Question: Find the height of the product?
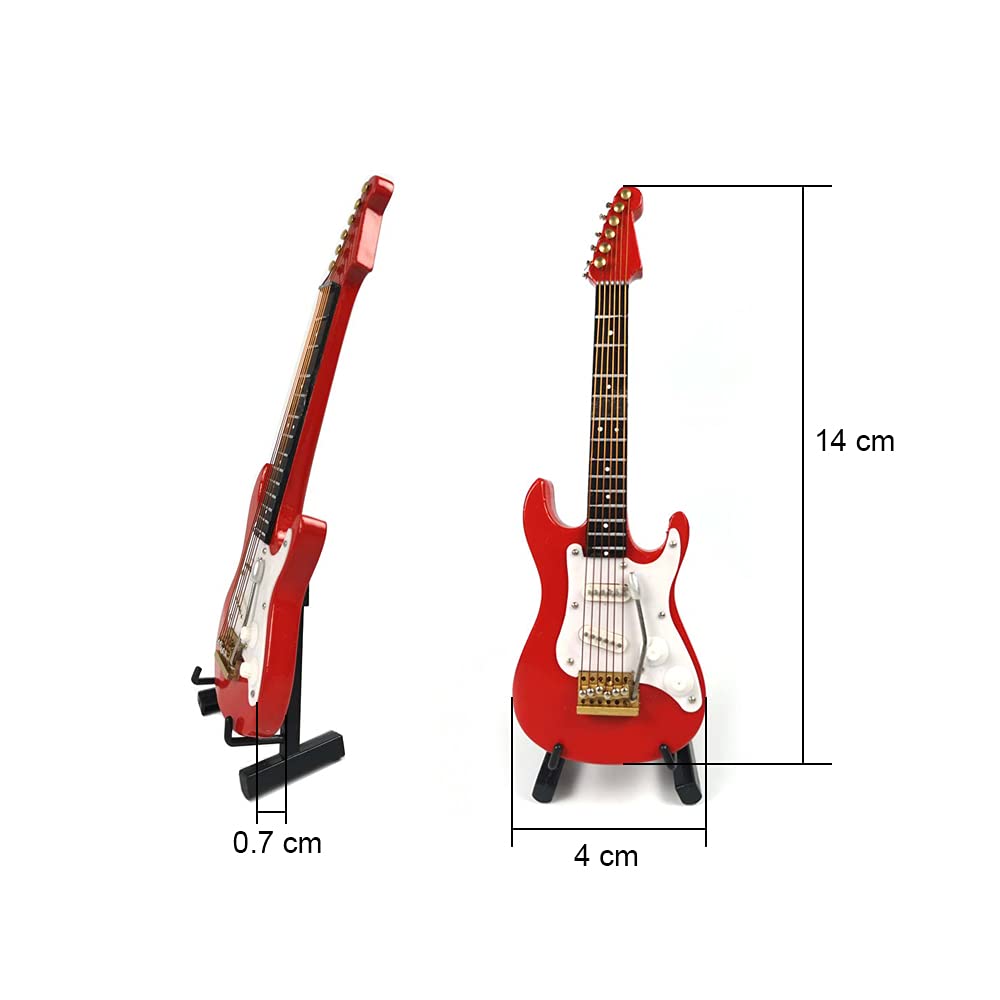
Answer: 4.0 centimetre